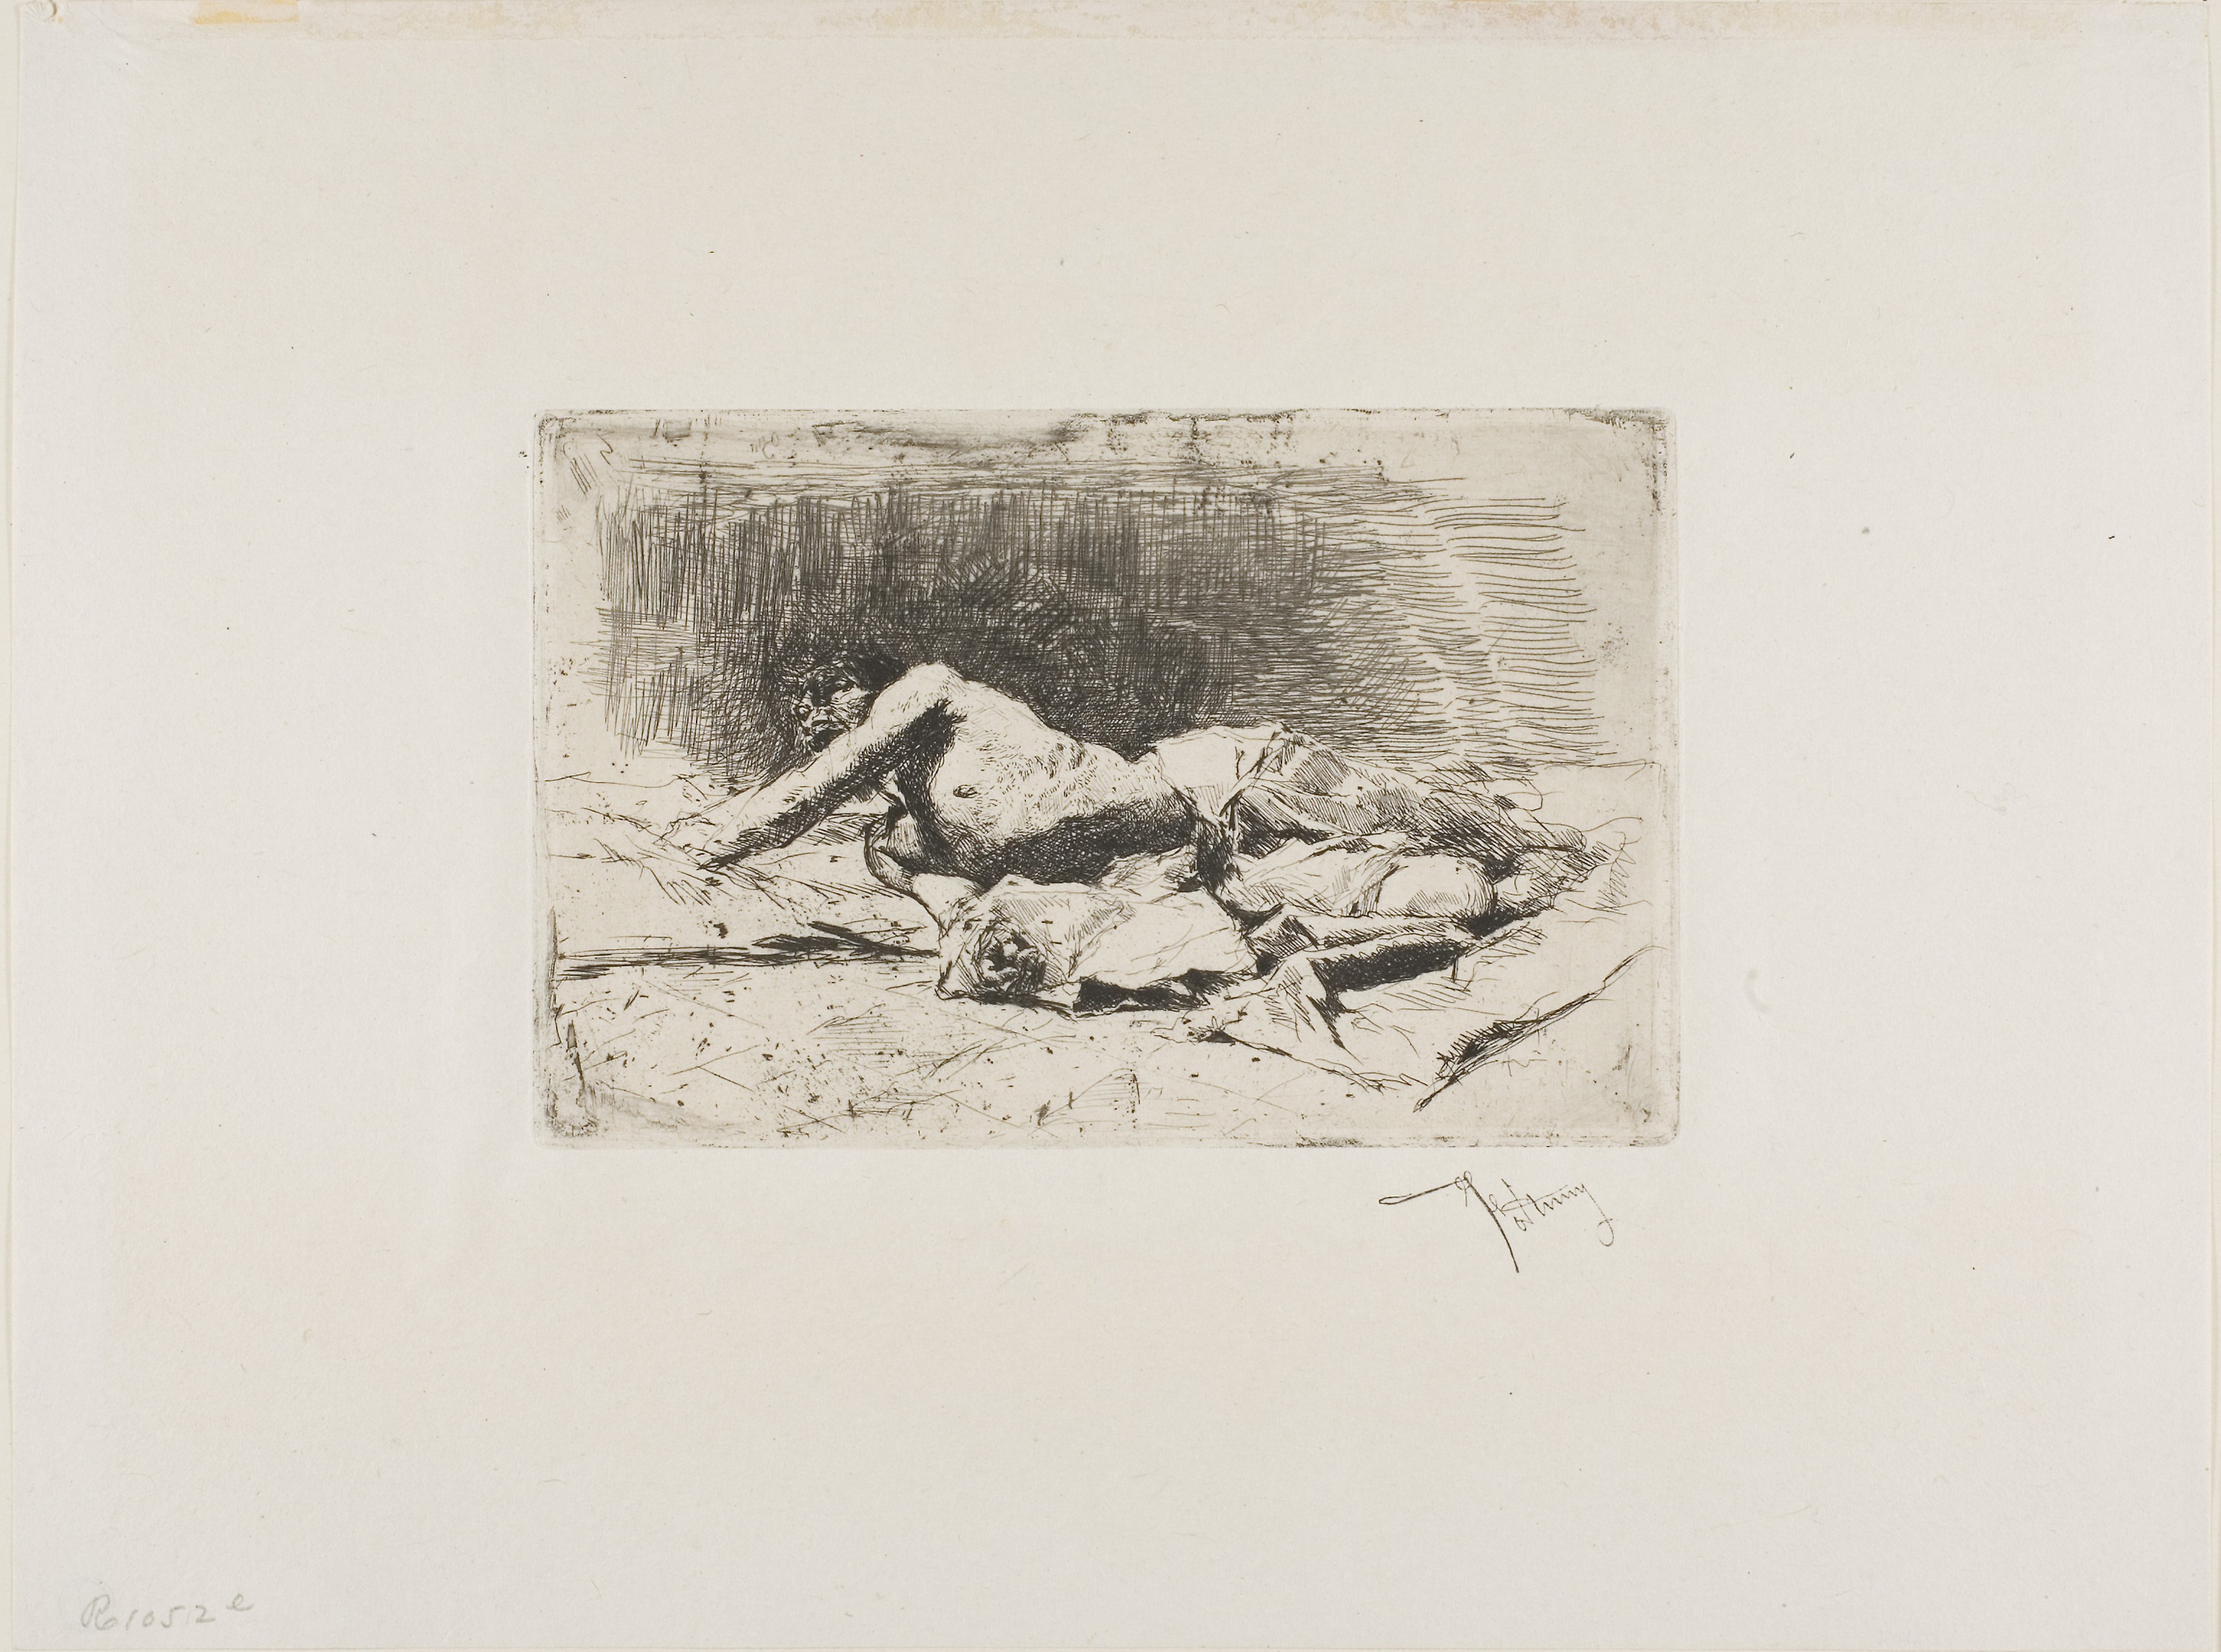
art, drawing, modern art, artwork, painting, font, picture frame, visual arts, figure drawing